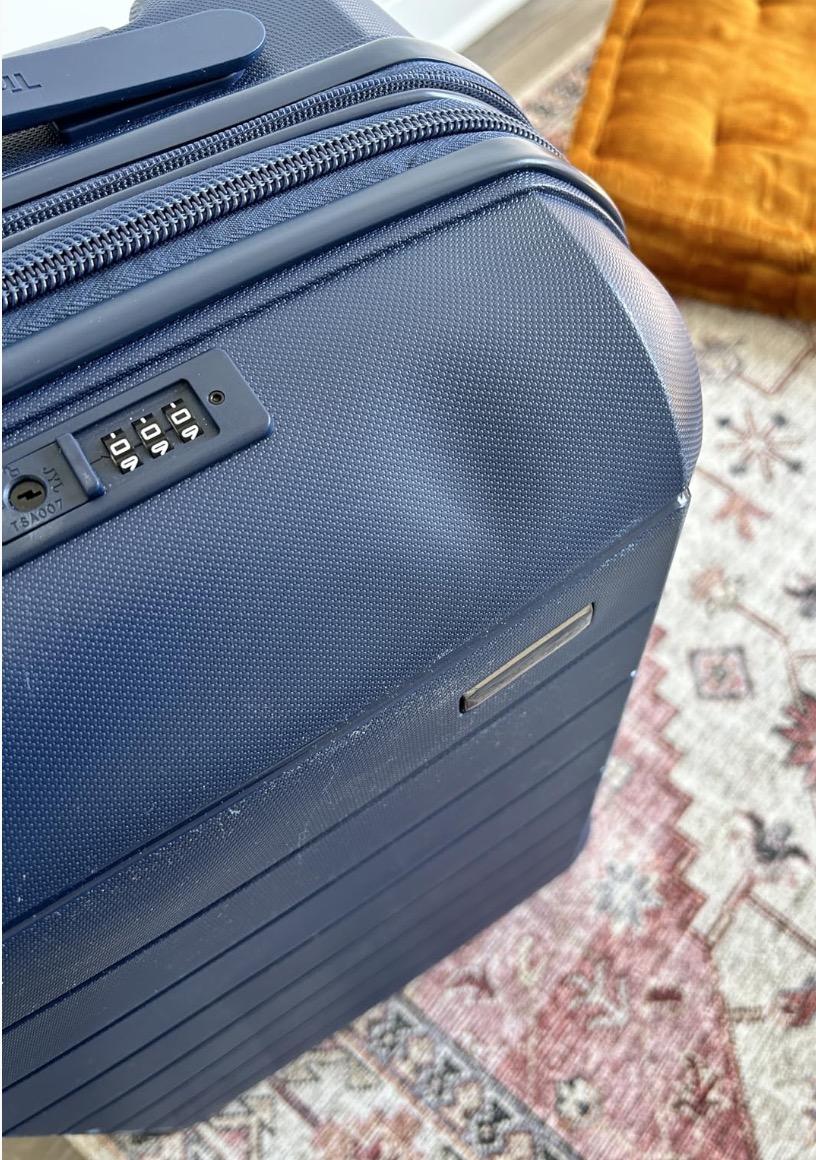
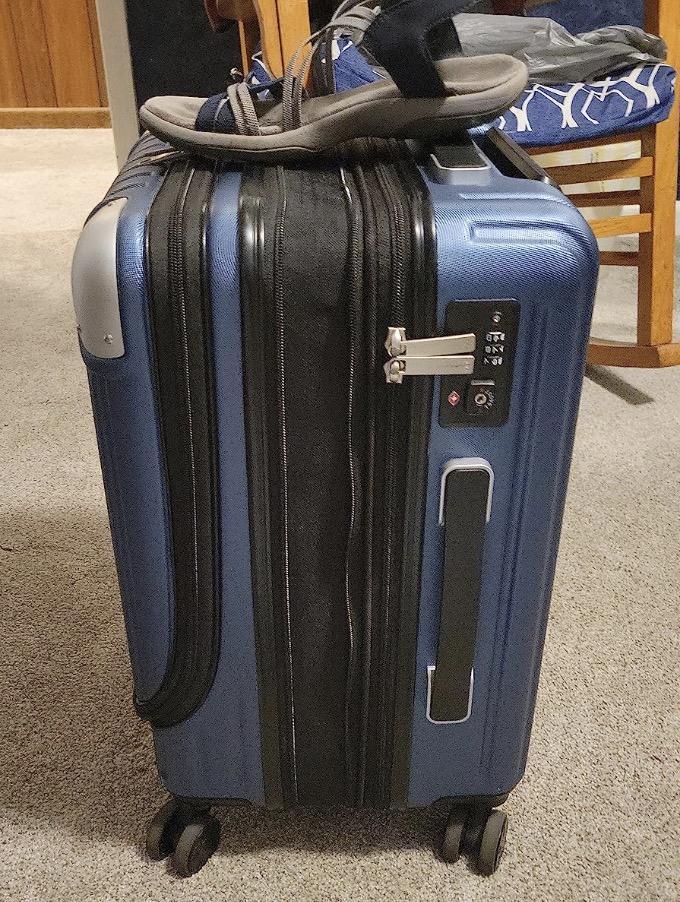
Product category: items_tea
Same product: no